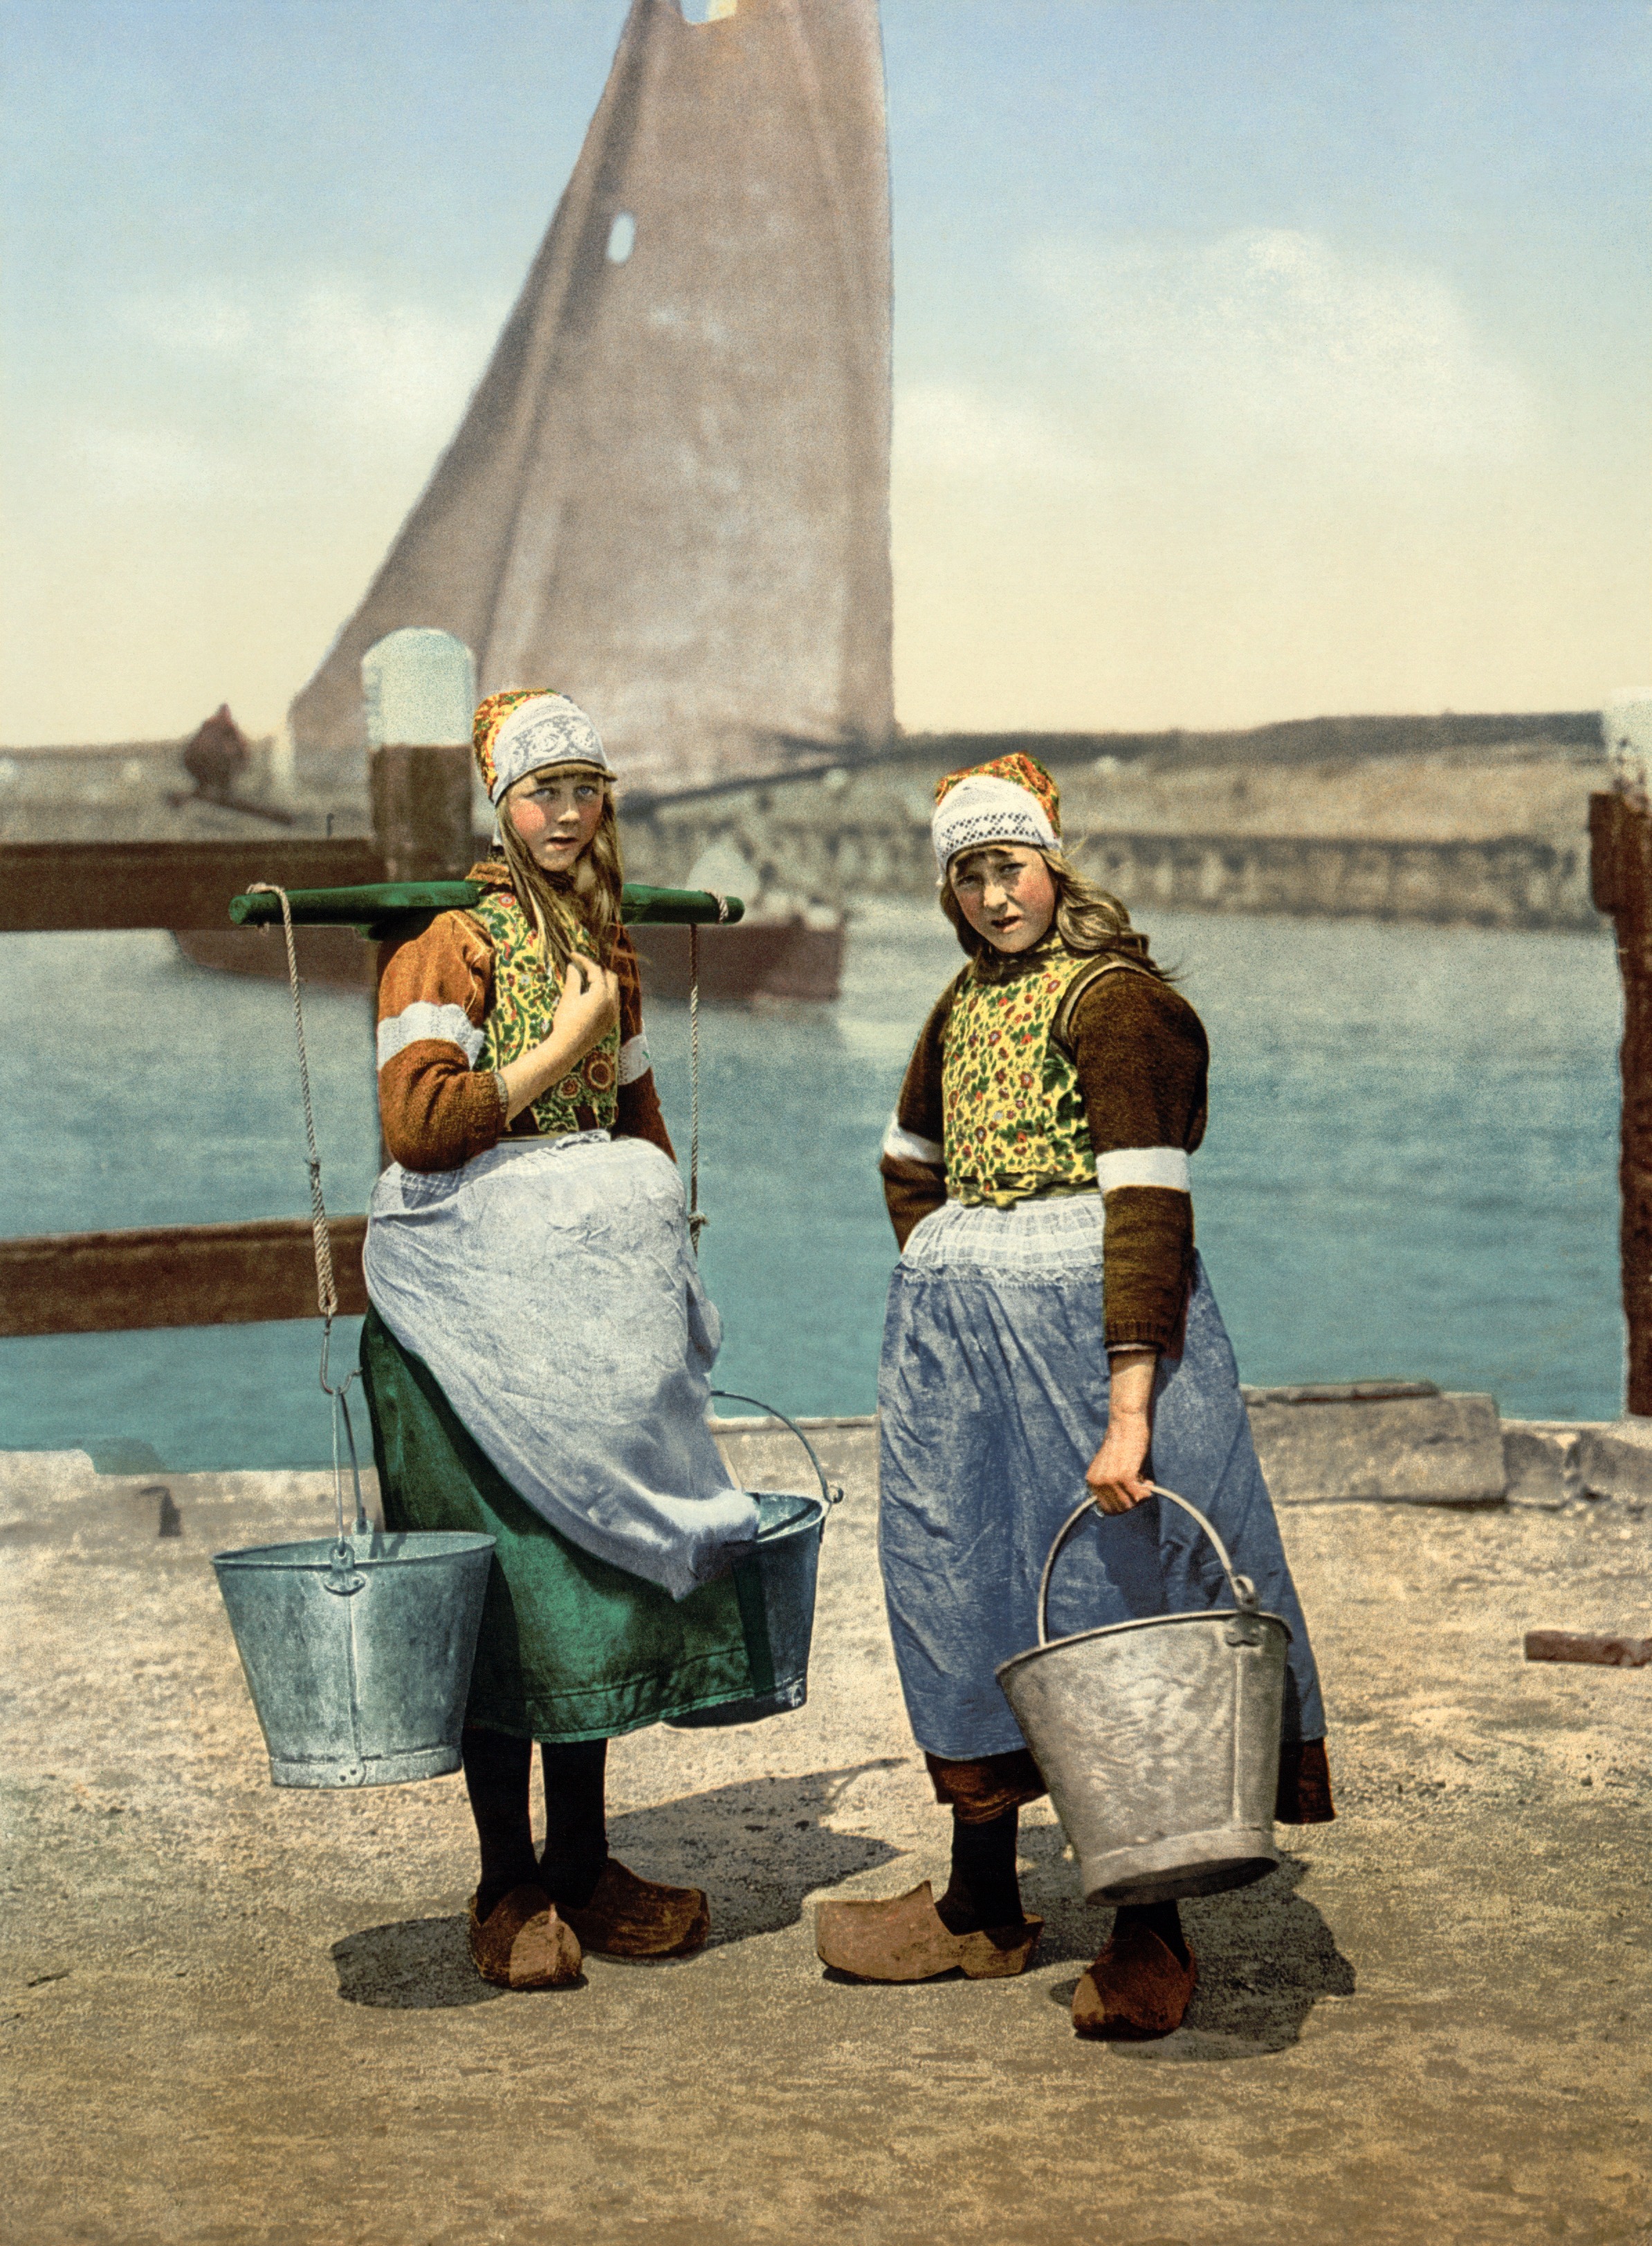
person, people, girl, monument, vacation, travel, bear, bucket, holland, netherlands, temple, photograph, image, brands, photochrom